Ehime Maru and USS Greeneville collision

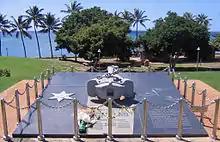
The "Ehime Maru" memorial located in Kakaako Waterfront Park near Honolulu, Hawaii

Acting on a request from the Japanese government, the State of Hawaii established a non-profit group, the "Ehime Maru" Memorial Association, on 11 November 2001, to coordinate the activities of placing an "Ehime Maru" memorial at a site in Hawaii. The monument to the ship was completed on 9 February 2002, at Kakaako Waterfront Park near Honolulu. Each year since the accident, memorial ceremonies have been held on 9 February at Uwajima Fisheries High School in Ehime and at the "Ehime Maru" monument in Hawaii.